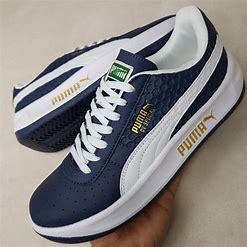
Brand: Puma
Model: 100